Mitchell James Kaplan

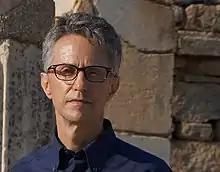

Mitchell James Kaplan is an American author. He has published three fiction novels: "By Fire, By Water", "Into the Unbounded Night", and "Rhapsody." "By Fire, By Water" won the 2011 Independent Publishers Award Gold Medal for Historical Fiction. He has also written book reviews and literary commentaries for Pittsburgh Post-Gazette.